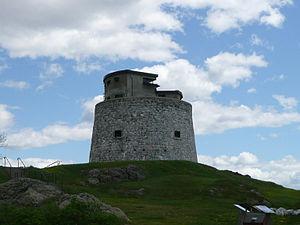
Voici la liste des lieux historiques nationaux du Canada situé au Nouveau-Brunswick. En mars 2011, on compte 60 lieux historiques nationaux au Nouveau-Brunswick, dont huit sont administrés par Parcs Canada. Il y a aussi un lieu historique national qui a perdu sa valeur commémorative.
Liste des lieux patrimoniaux de Saint-Jean au Nouveau-Brunswick inscrit au répertoire des lieux patrimoniaux du Canada, qu'ils soient de niveau provincial, fédéral ou municipal.
La tour Martello de Carleton, officiellement le Lieu historique national du Canada de la Tour-Martello-de-Carleton, est un lieu historique national situé à Saint-Jean, au Nouveau-Brunswick.